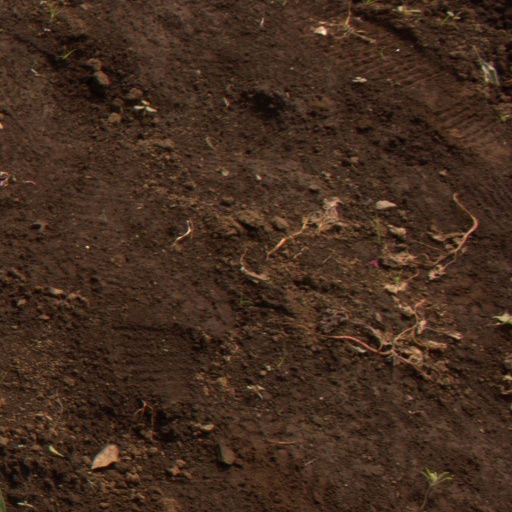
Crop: soybean